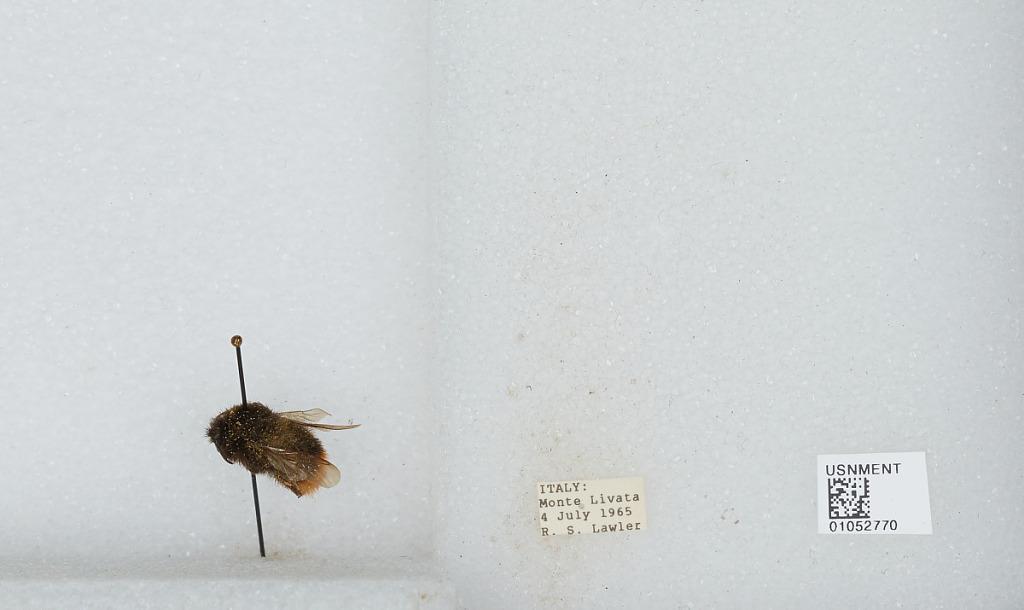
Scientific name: Bombus sp.
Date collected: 1965-7-4
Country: Italy
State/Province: Latium
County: Rome
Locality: Monte Livata